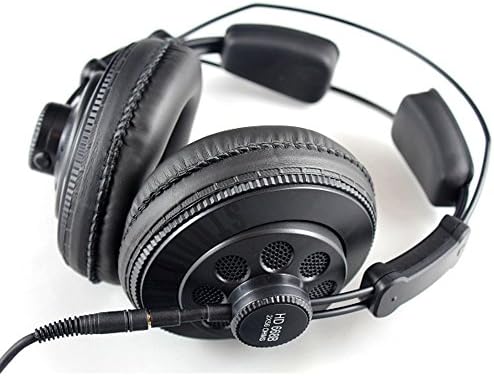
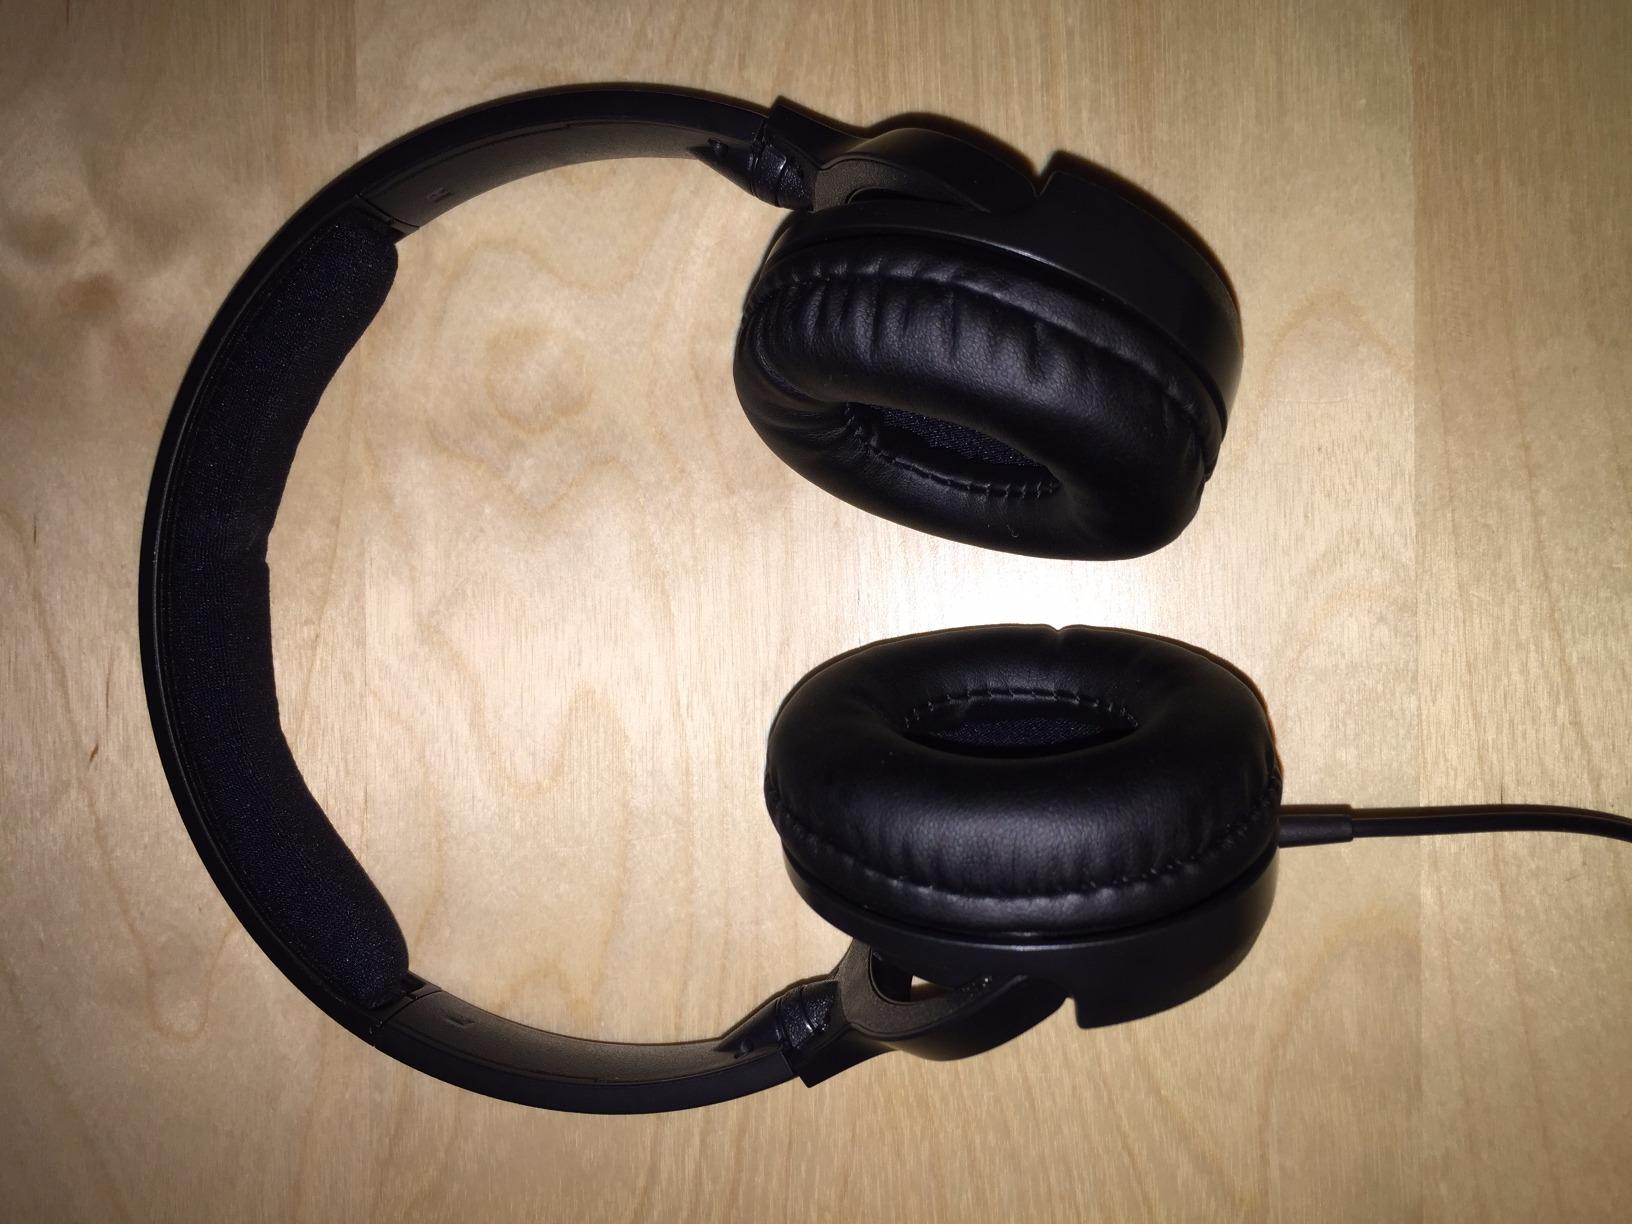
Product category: headphones
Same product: no